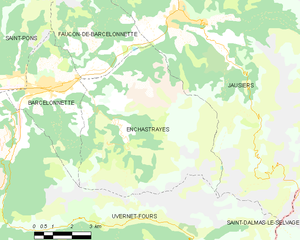
Carte des communes françaises: Enchastrayes
Enchastrayes est une commune française, située dans le département des Alpes-de-Haute-Provence en région Provence-Alpes-Côte d'Azur.